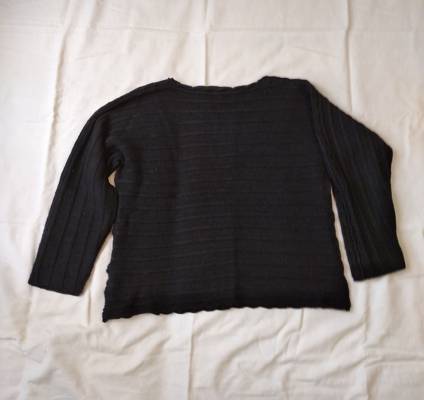
Waste category: clothes